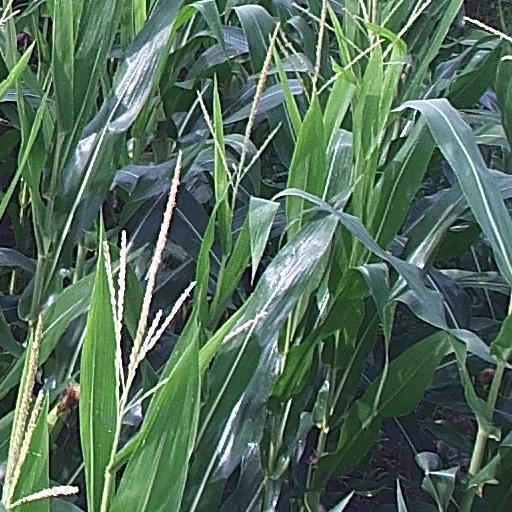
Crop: maize; corn